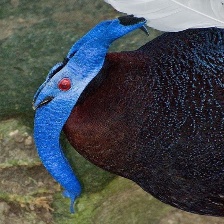
Species: BULWERS PHEASANT
Scientific name: LOPHURA BULWERI